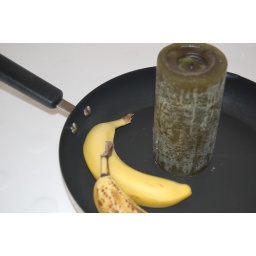
a object from your house in a unique location ( a skillet with a bannana and a candle in the bathtub)